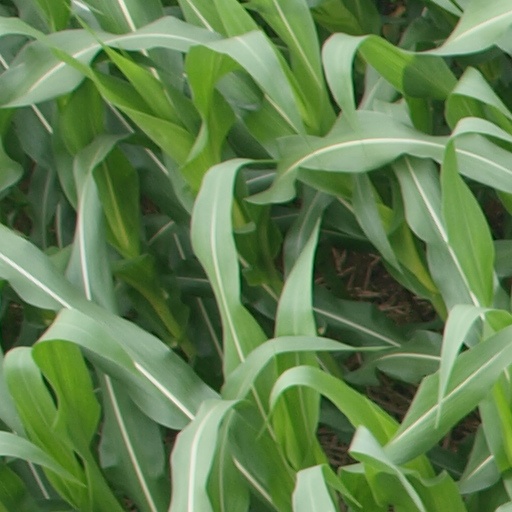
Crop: maize; corn